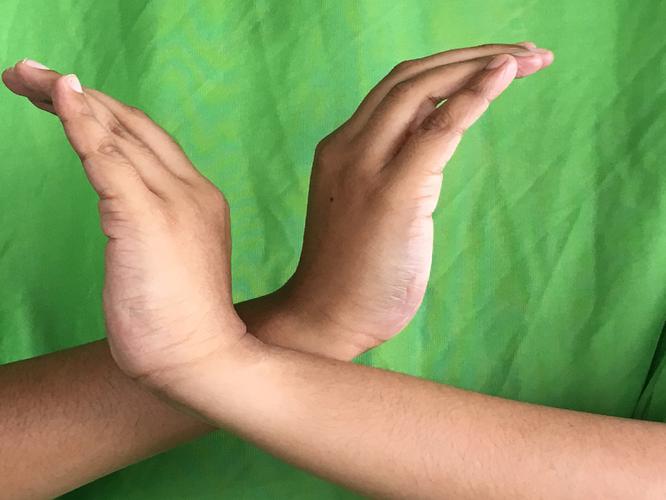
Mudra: Nagabandha
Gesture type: double_hand